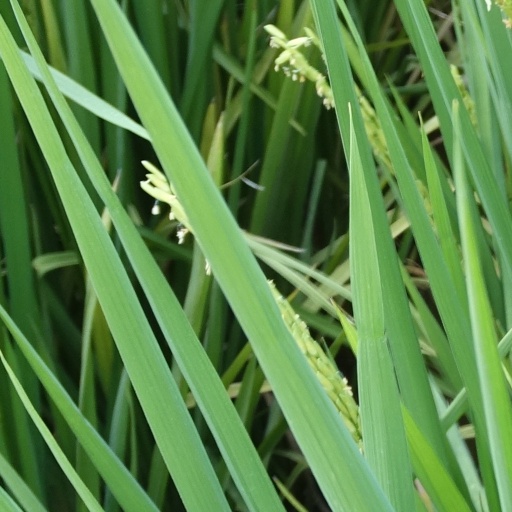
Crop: rice